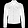
Label: Coat